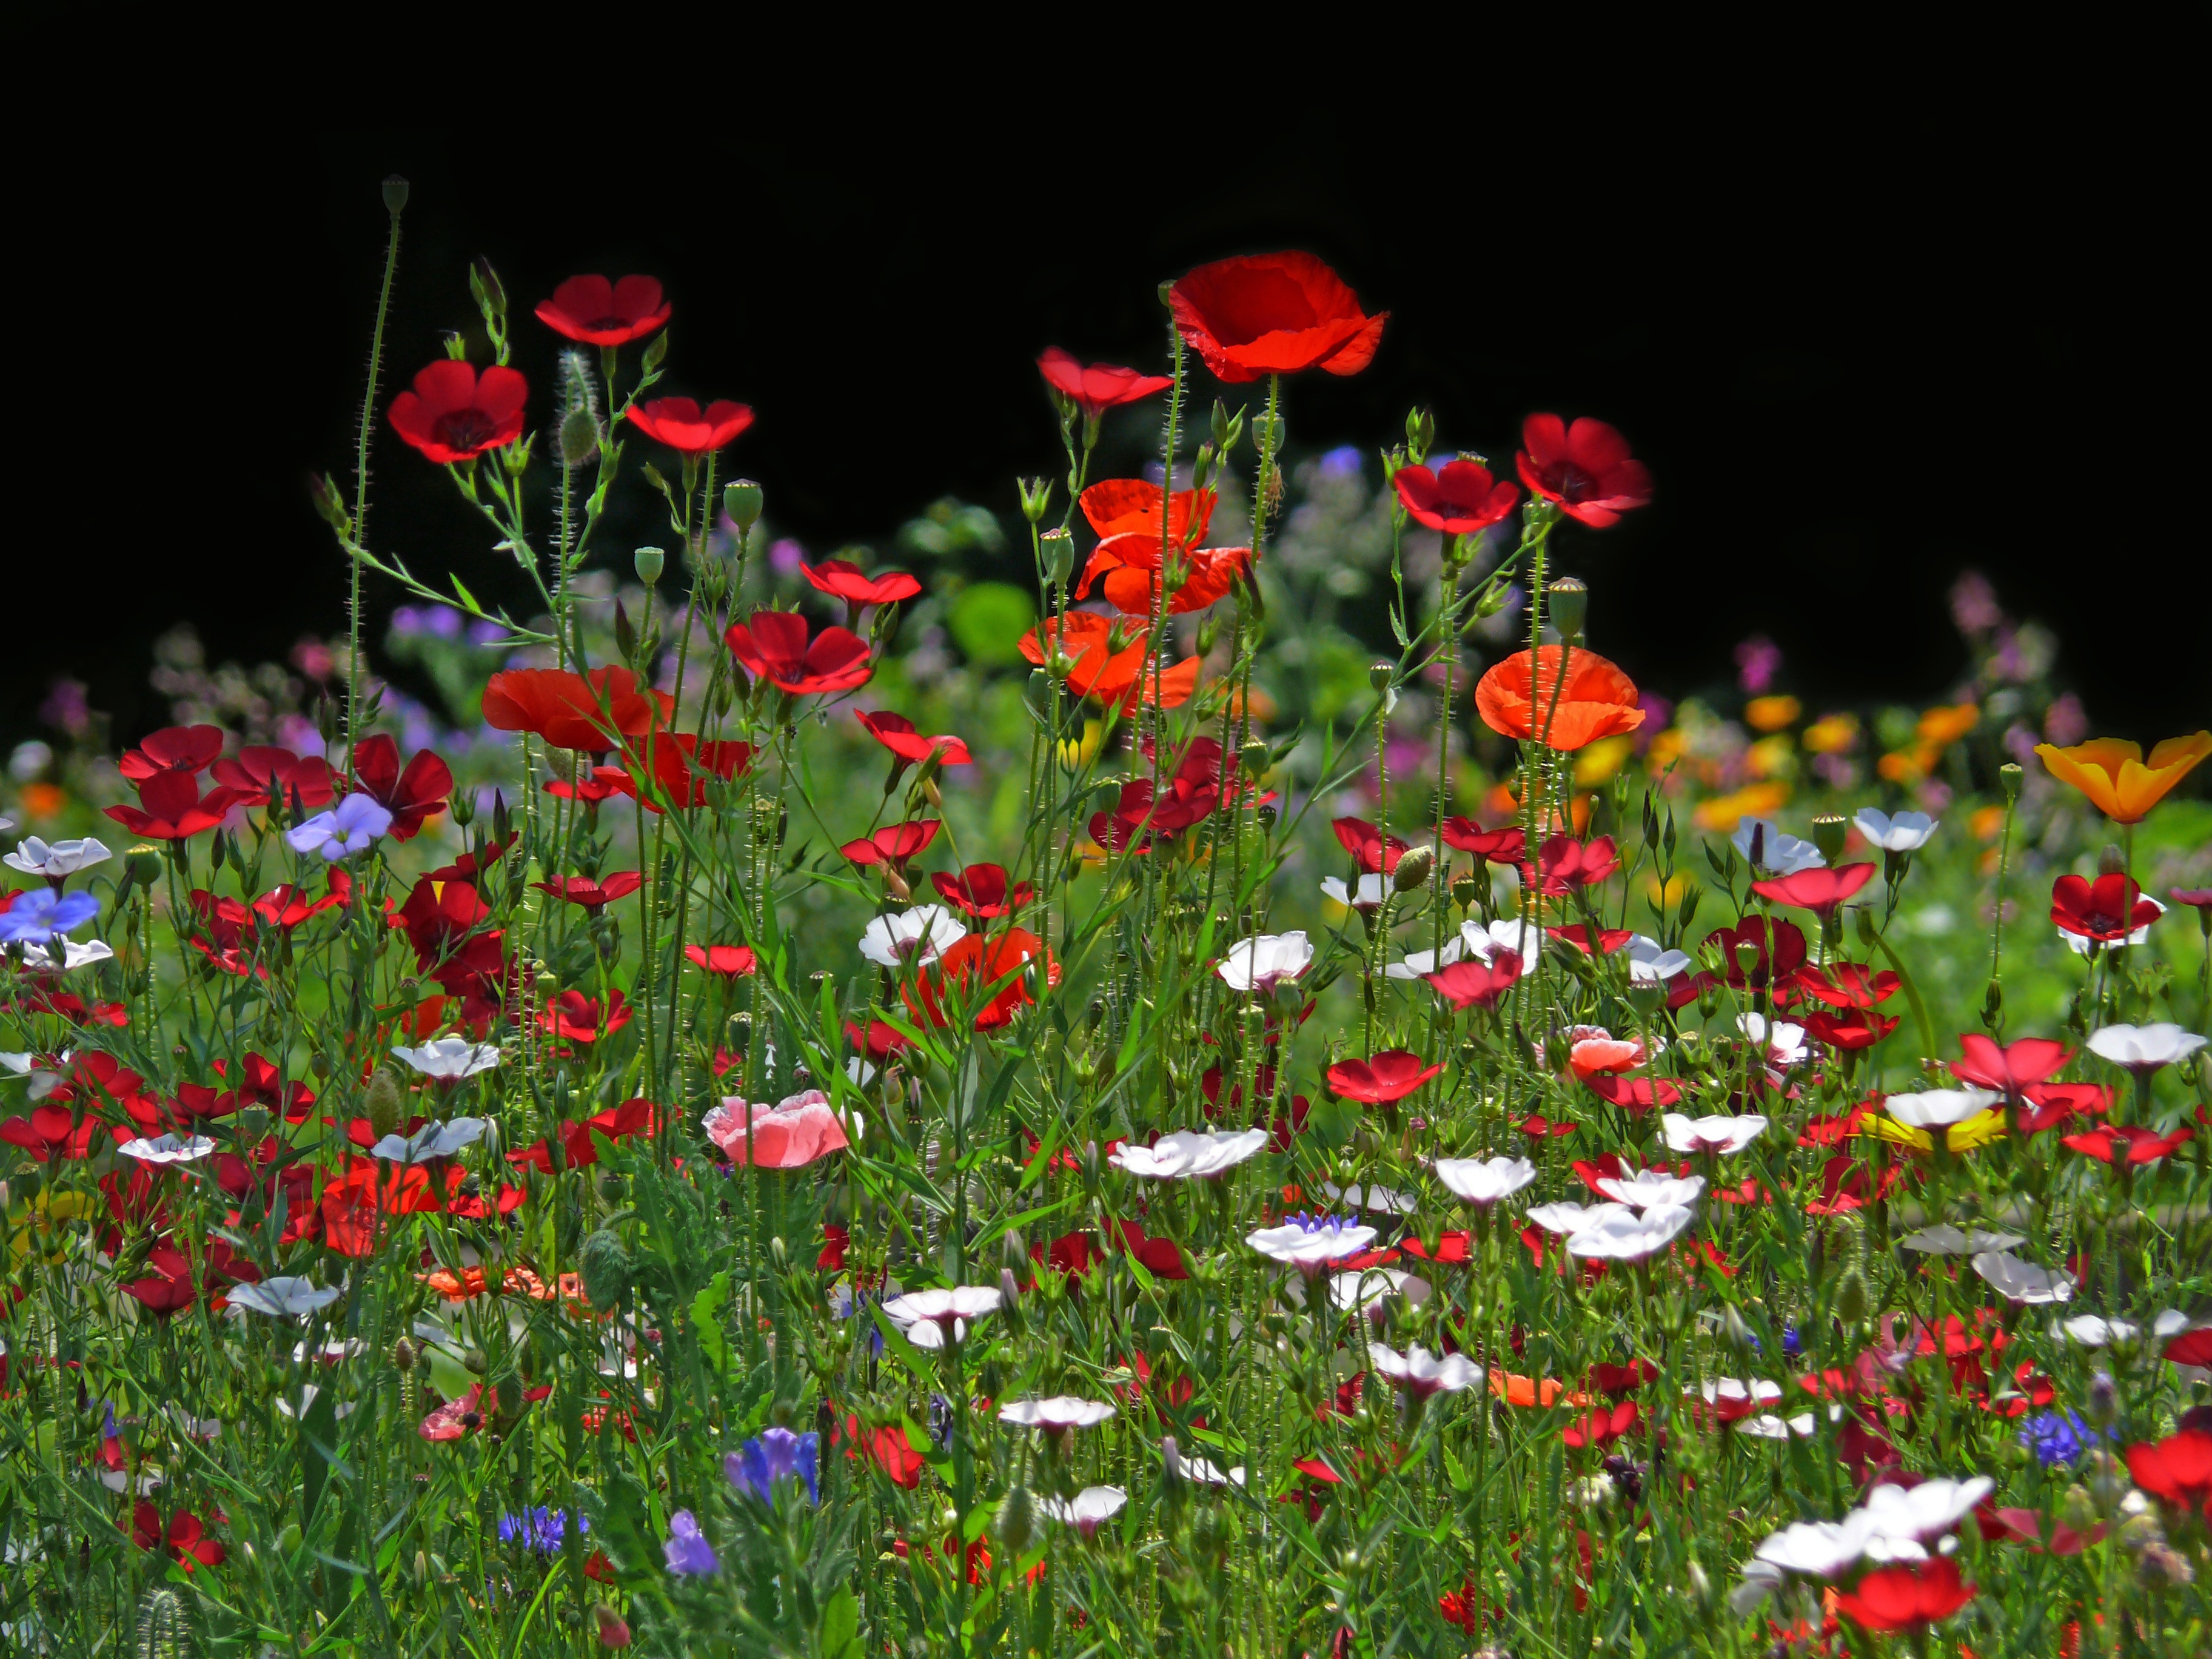
nature, grass, plant, field, meadow, flower, petal, spring, botany, flora, wildflower, flowers, grassland, poppy, flower meadow, coquelicot, back light, flowering plant, spring meadow, annual plant, land plant, garden cosmos